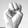
ASL letter: M